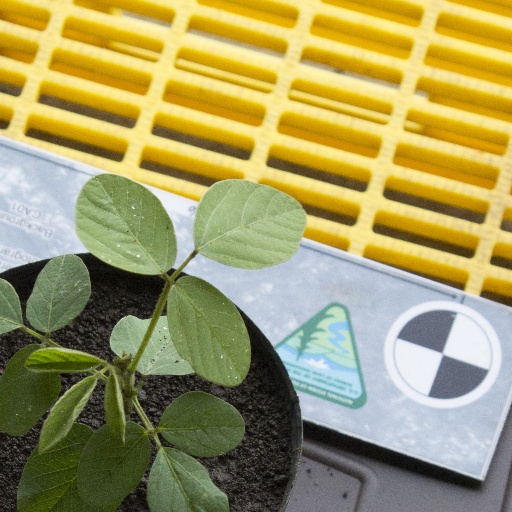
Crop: soybean